Kelly Craft

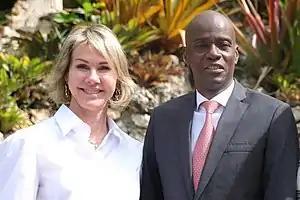
Ambassador Craft and President of Haiti Jovenel Moïse in 2019

On February 22, 2019, Trump announced his intention to nominate Craft to be the next United States Ambassador to the United Nations, replacing Nikki Haley, who had resigned two months prior, after his first replacement choice, Heather Nauert, withdrew herself from consideration. US National Security Advisor John Bolton and US Secretary of State Mike Pompeo both agreed that Craft was qualified and the most logical choice to replace Haley, and Mitch McConnell supported her for the ambassadorship as well. Pompeo said she "has been an outstanding advocate for America's national security and economic interests in Canada and she is extremely well-qualified to do the same at the United Nations". On May 2, 2019, Trump formally sent Craft's nomination to the United States Senate. On June 19, 2019, a hearing on her nomination was held before the US Senate Foreign Relations Committee. During the hearing Craft said "Israel ... is the subject of unrelenting bias and hostility in UN venues. The United States will never accept such bias, and if confirmed I commit to seizing every opportunity to shine a light on this conduct, call it what it is, and demand that these outrageous practices finally come to an end." Although Craft had previously said during her tenure as Ambassador to Canada that she believed there were "good scientists on both sides” of the climate debate, during her confirmation hearing she altered her position, saying that she believed that fossil fuels and human behavior have contributed to climate change. Due to her family's connections to the coal industry, she also said she would recuse herself from any UN discussions involving climate change or coal. On July 25, 2019, her nomination was reported out of committee by a 15–7 vote, with Democratic Senators Jeanne Shaheen, Chris Coons, and Chris Murphy voting for her, as well as all Republicans. On July 30, 2019, the United States Senate invoked cloture on her nomination by a 57–33 vote. On July 31, 2019, her nomination was confirmed by a 56–34 vote.